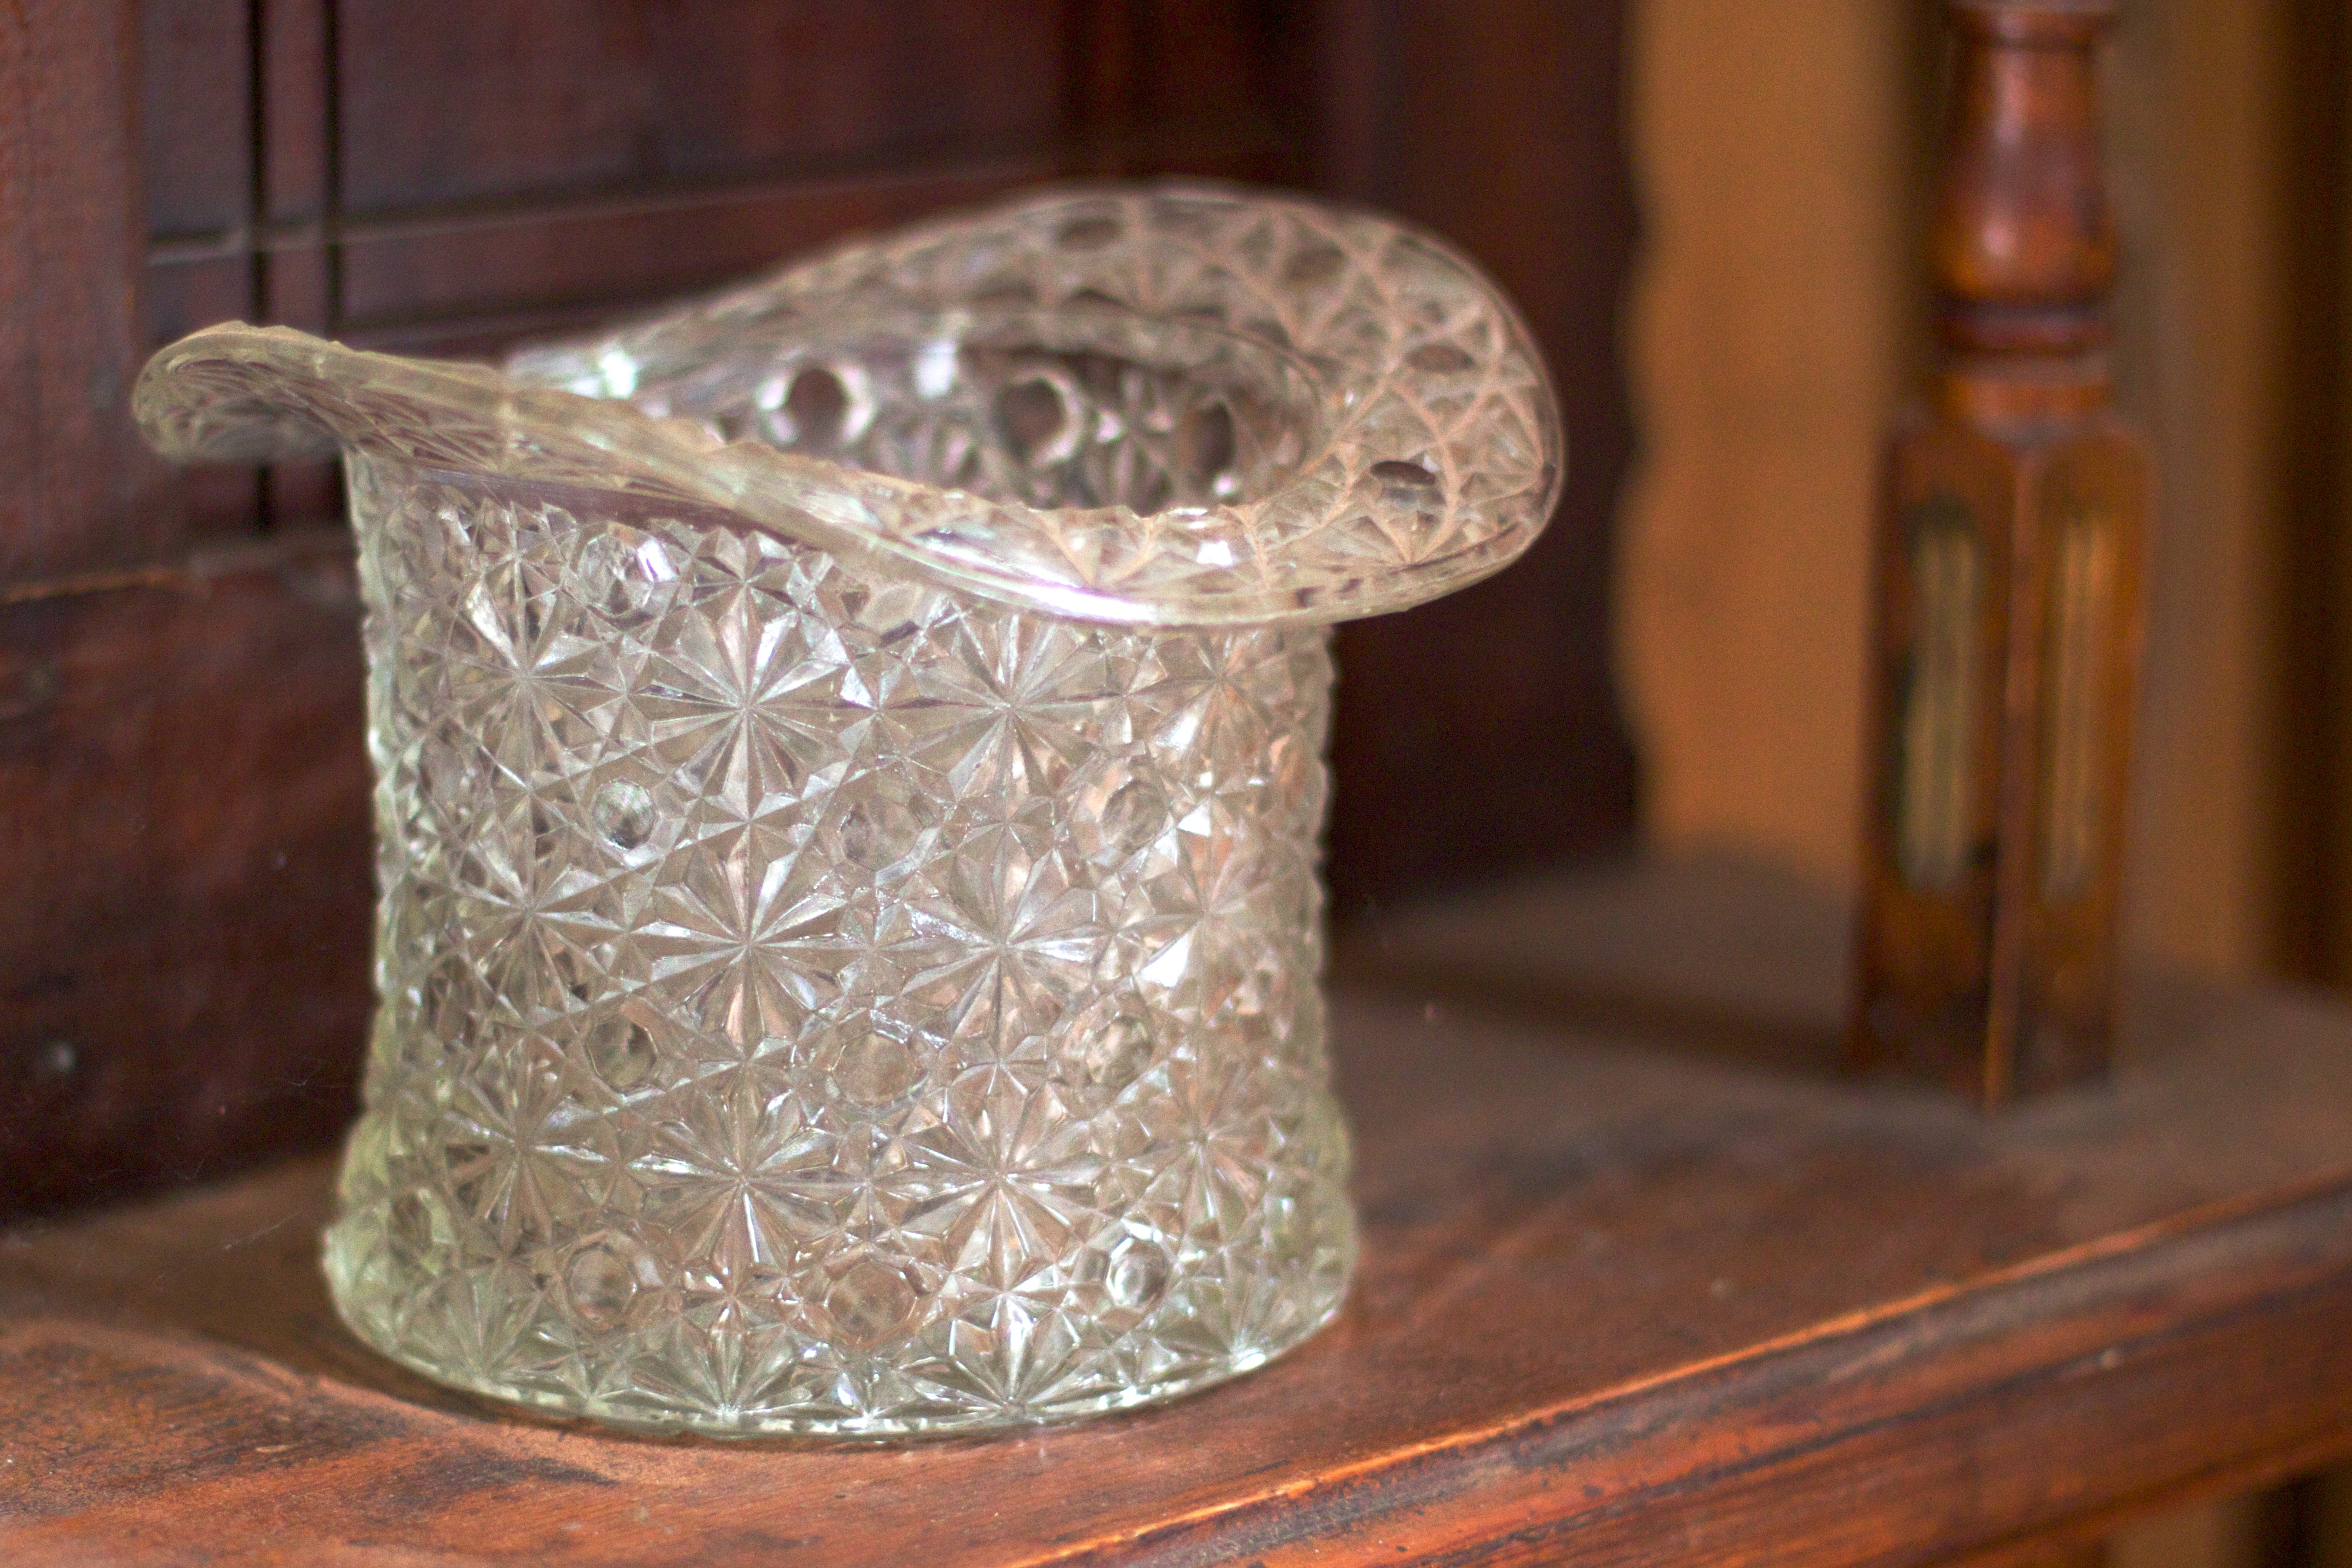
wood, antique, glass, vase, metal, lighting, material, iron, rockartranch